Raftaar (film)

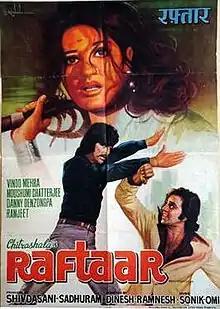
DVD Cover

Raftaar (Speed) is a 1975 Bollywood action drama film directed by Dinesh-Ramanesh and produced by S. I. Shivdasani. The music was composed by the music directing duo Sonik Omi. The story writer was Rajvansh, while screenplay and dialogues were by K. B. Pathak. The lyricists were Verma Malik, Omkar Verma and Abhilash. Vinod Mehra was cast in the main role as Vikram. Mehra had started his career in Roop K. Shorey's "Ek Thi Reeta" (1971) and became an established star following "Anuraag" (1973); "Raftaar" was noted as one of his prominent films in the 1970s. The cast included Moushumi Chatterjee, Danny Denzongpa, Madan Puri, Ranjeet, Arpana Chowdhary and Jankidas.